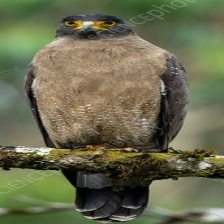
Species: CRESTED SERPENT EAGLE
Scientific name: SPILORNIS CHEELA